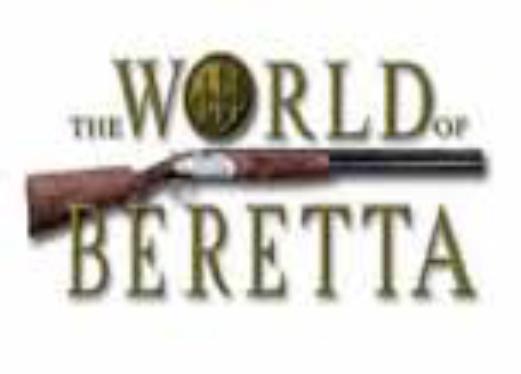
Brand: Beretta
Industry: Others